Black Cobra (gang)

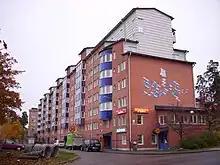
Rinkeby, Sweden

The Black Cobra gang identifies with illegal activity including crimes of drug dealing, violence, burglaries, racketeering and manslaughter. In 2010, it was found that there was an increase in crime of 40% from immigrant youths after they joined a gang. It has been found that gang members are substantially involved in illicit drug sales, as cannabis sales contribute highly to revenue generated by Denmark gangs. Drug use within the gang is largely prevalent as a result of low incomes. The Black Cobra gang's street culture is characterised by violence, drug dealing, and conflict with other gangs, as drug dealing provides the material base for their lifestyle, along with creating a more formally organised operation. The conflict between gangs creates violence. This conflict occurs due to territorial disputes. In 2007, Danish and international analysts saw a rise in gang warfare between traditional Danish gangs such as the Hells Angels, and the new immigrant gang Black Cobra. The gangs fought largely over control of the drug, prostitution, and human trafficking trades. According to Canadian reporter Rachel Mendleson, approximately 60 people had died over this gang warfare in Denmark in 2007, and that 1,500 members were involved in gang activities by 2008. In 2013, Sky News reported that Denmark police had arrested 32 bikers and gang members suspected of murder and assault. This was conducted in a massive crackdown on organised crime, as Copenhagen had seen a series of drive by shootings and stabbings throughout 2013. These crimes were suspected by police to be conducted by the Black Cobra gang, Hells Angels and Bandidos biker groups over control in the drug market around the area.